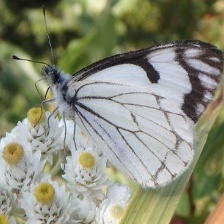
Species: PINE WHITE
Butterfly family (ImageNet category): cabbage_butterfly